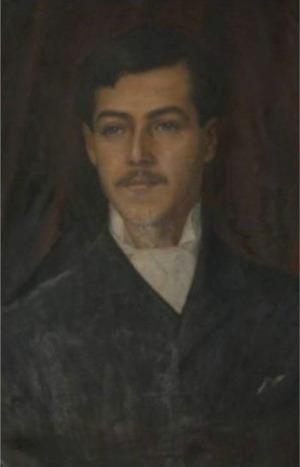
Portrait de l'écrivain Afonso Lopes Vieira, années 1910-1920 (première moitié du XXe siècle). Présenté sur le site public de la Chambre Munipale de Leiria et sur une multitude de blogs.
Afonso Lopes Vieira, né le 16 janvier 1878 à Leiria et mort à Lisbonne le 25 janvier 1946, est un poète portugais. Il est l'une des figures majeures de la Renascença portuguesa et du Modernisme portugais. Publiant sans interruption de 1898 à 1946, il laisse une œuvre littéraire considérable, constituée de dizaines de recueils de poésie, mais aussi d'articles, de conférences, d'actualisation de textes anciens, etc. Au lendemain de la proclamation de la République portugaise, il est l'un de ceux qui lancent en 1911 le mouvement de la « Renaissance portugaise » avec son recueil « Chansons du Vent et du Soleil ». Il s'illustre par sa promotion des valeurs artistiques et culturelles nationales, par son travail de retour aux sources de la culture portugaise, sa campagne Vicentina, et par son travail de précurseur dans le domaine de la photographie.